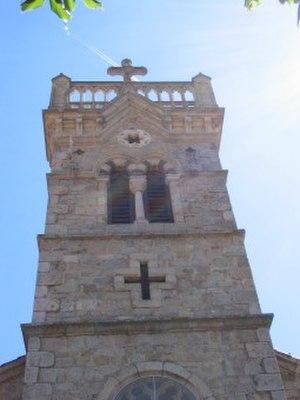
Labatie-d'Andaure est une commune française, située dans le département de l'Ardèche en région Auvergne-Rhône-Alpes.